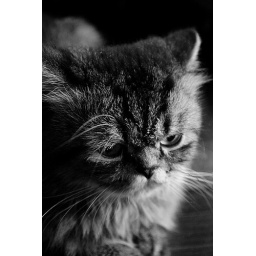
cat in black 03